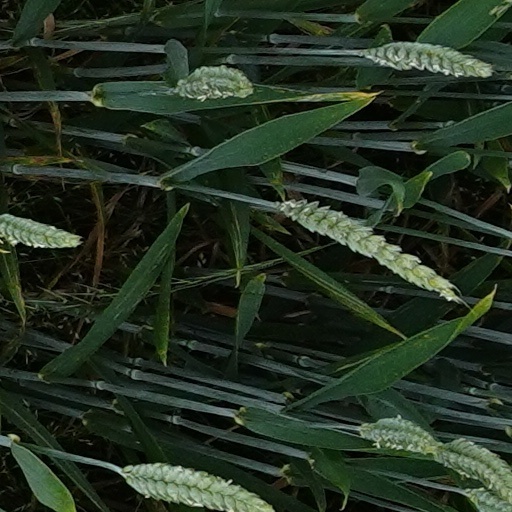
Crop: wheat